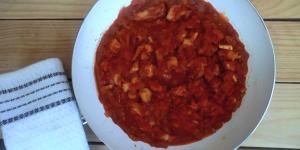
pulpo en salsa picante americana